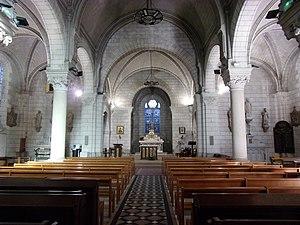
Vue intérieure de la nef de l'église Saint-Maixent de Veigné
L'église Saint-Maixent est une église catholique située à Veigné, en France.